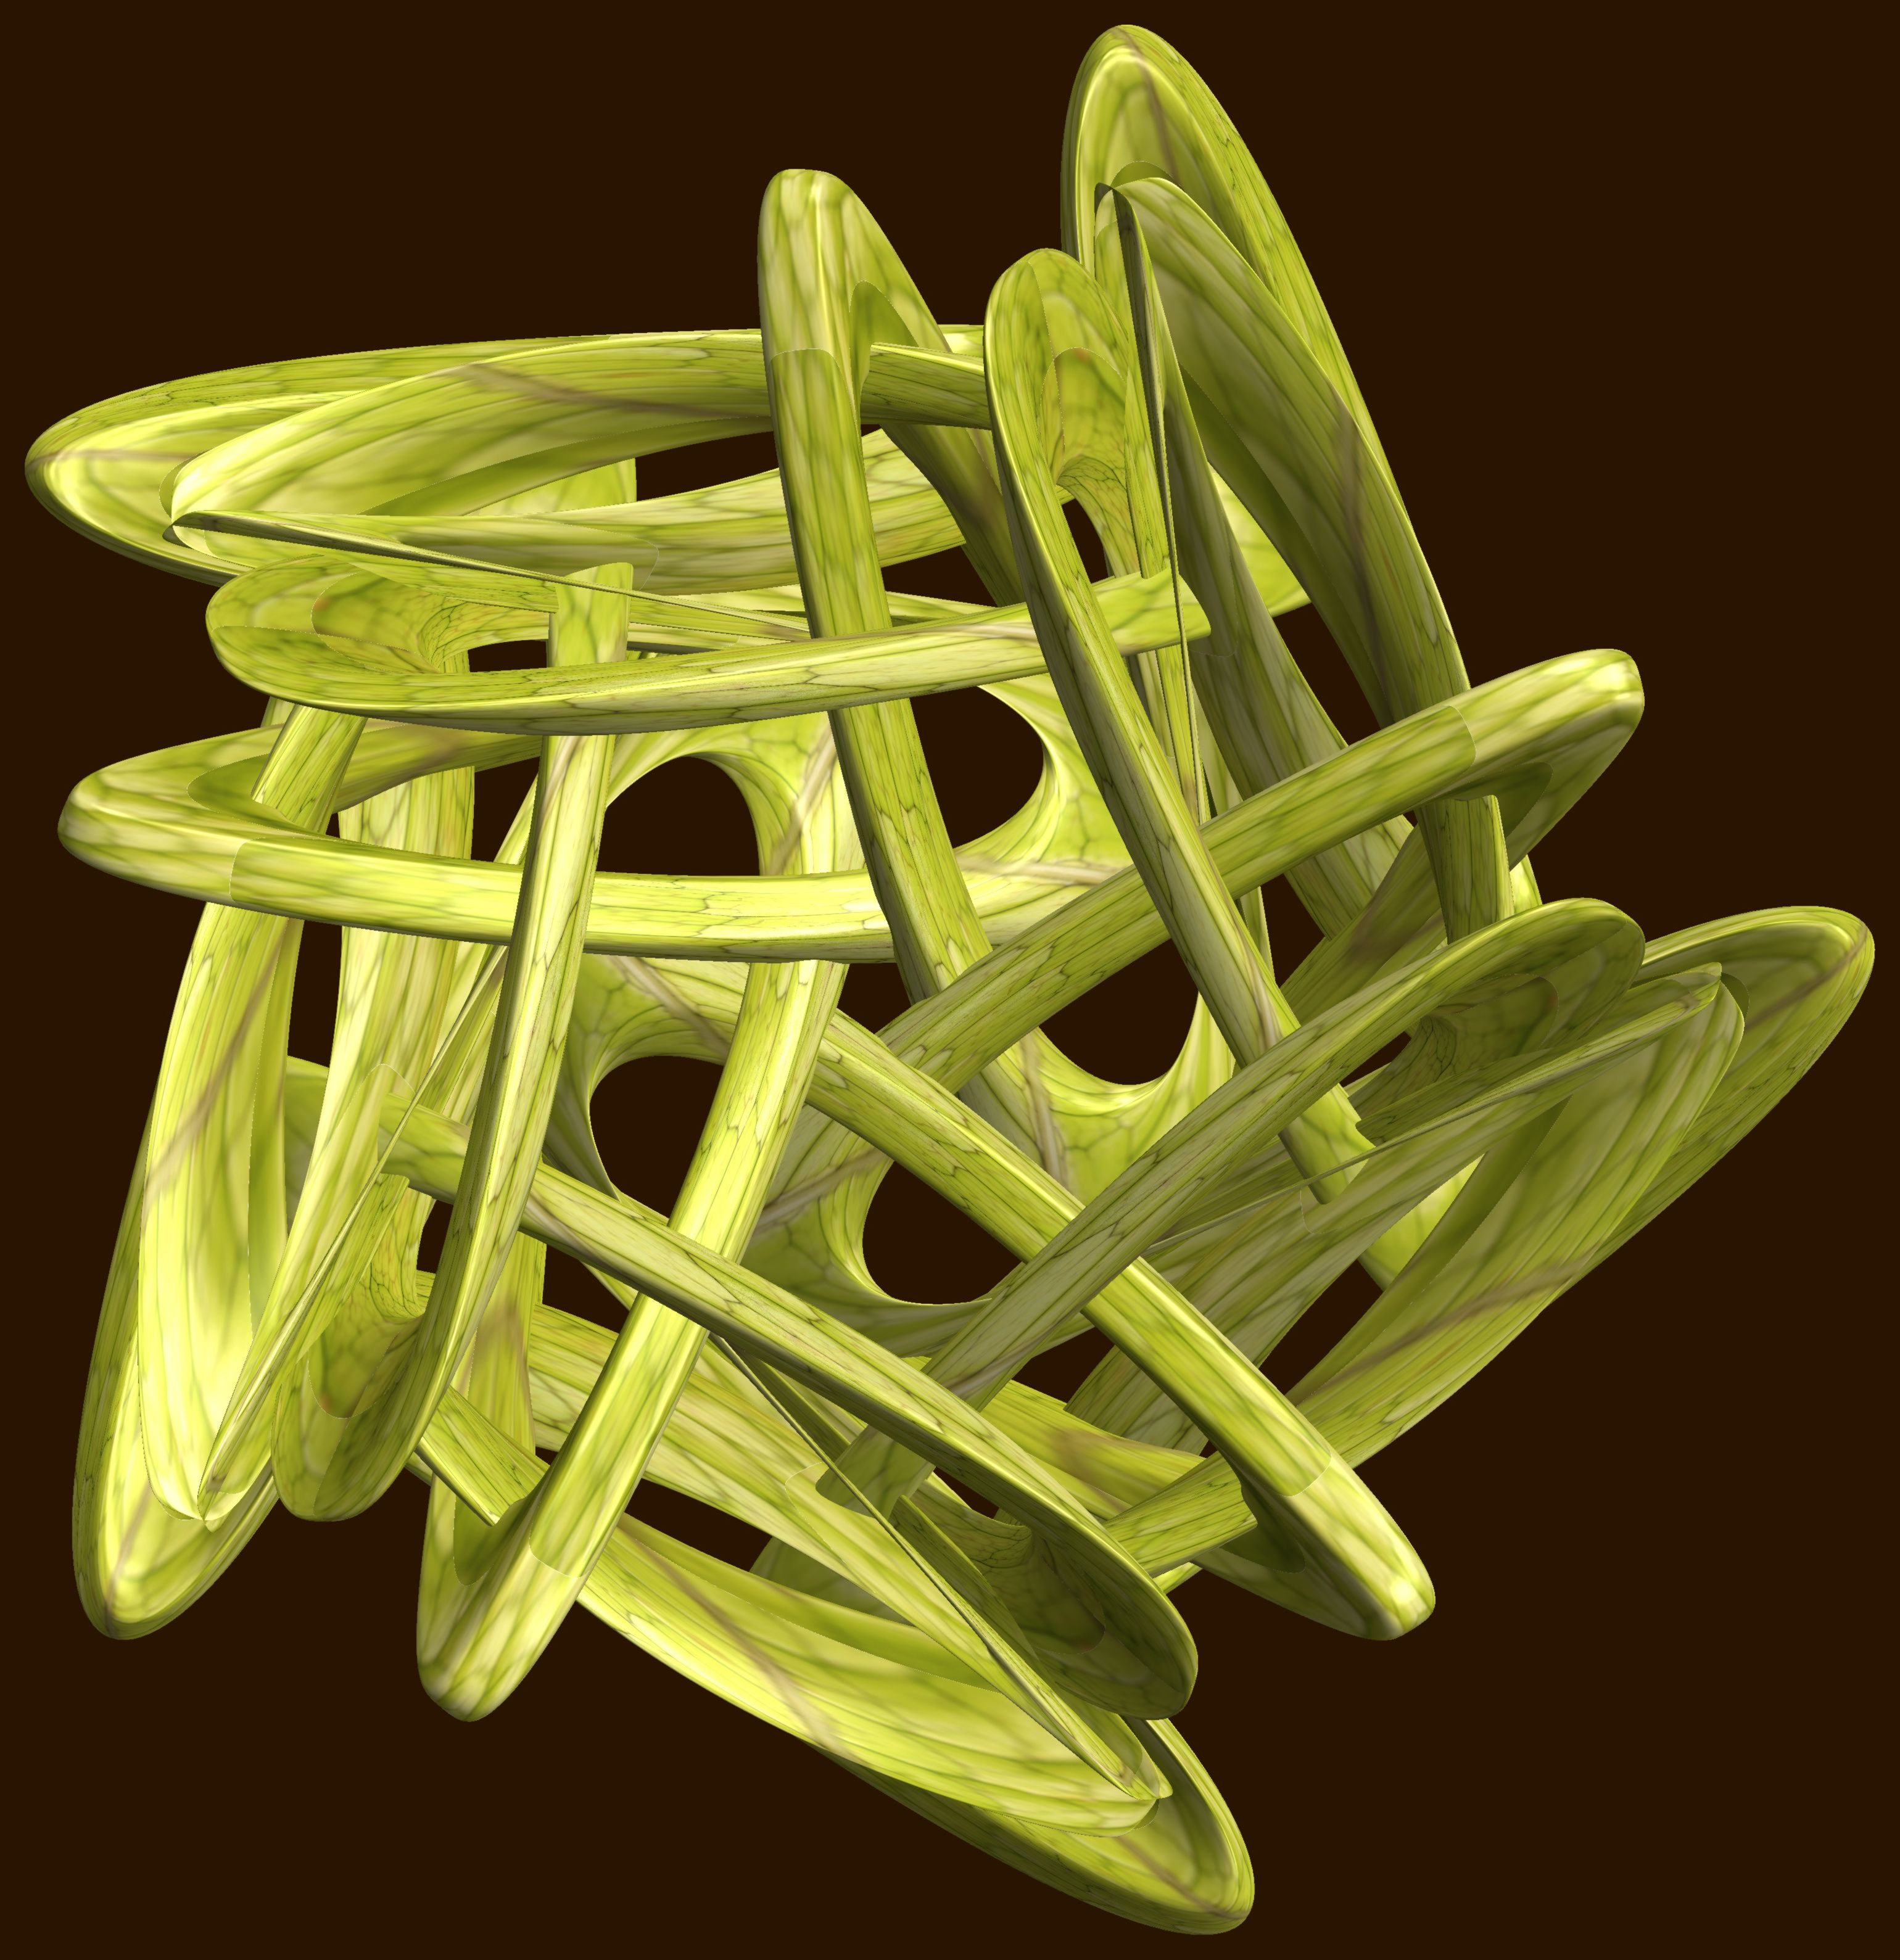
structure, texture, leaf, chair, pattern, green, produce, furniture, jewellery, figure, design, symmetry, 3d, graphic, knot, mathematica, cg, parametricplot3d, code, program, algorithm, abstruct, mapping